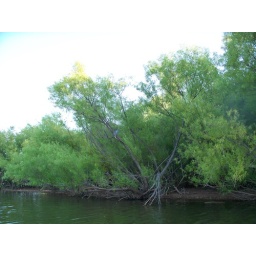
A bird in the trees